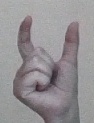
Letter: nun